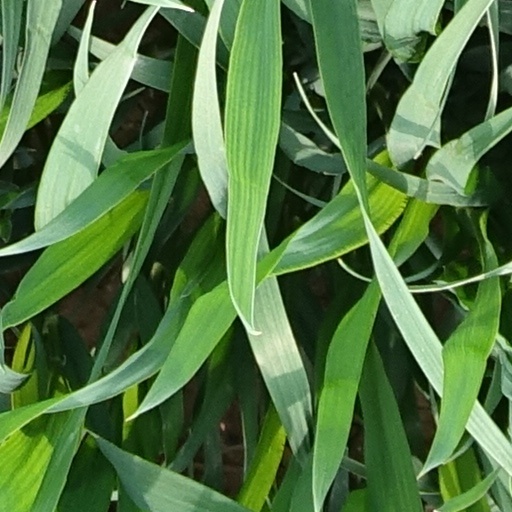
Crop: wheat